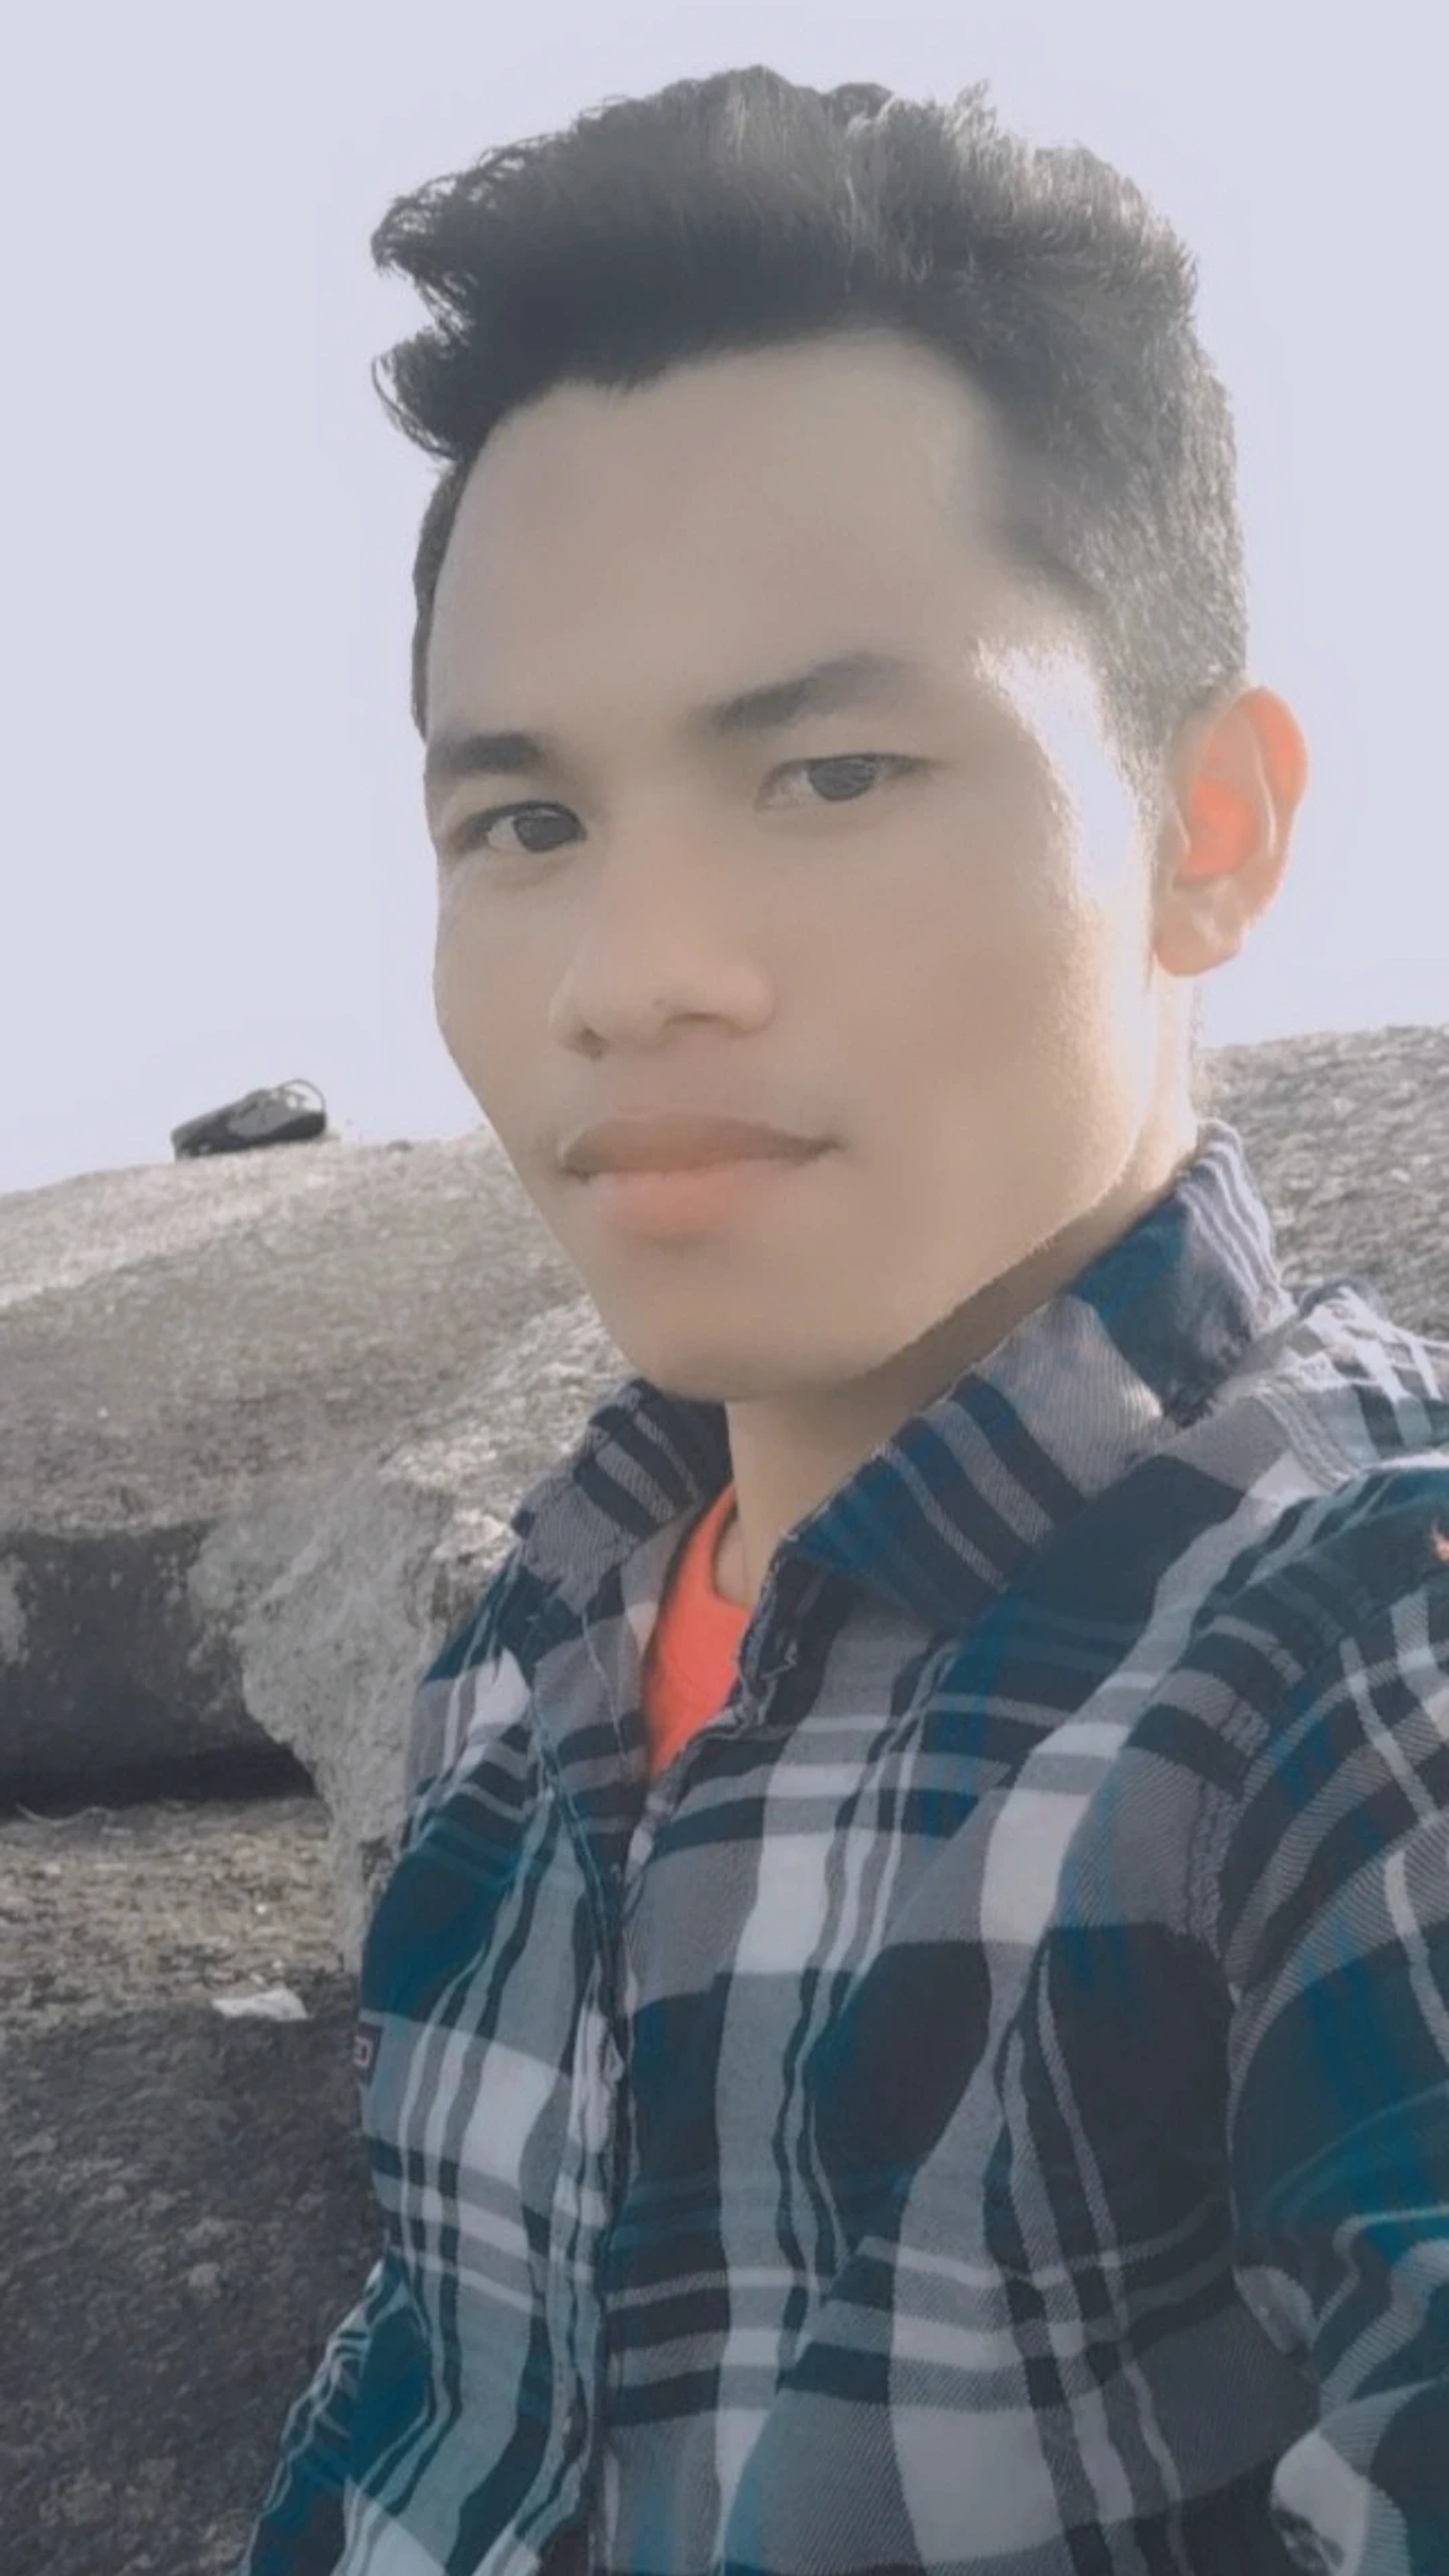
augustyn engty, artist, handsome, boy, photography, outdoor, portrait, model, winter, men, outdoors, indian, people, happy, People in nature, free image, hd wallpaper, download, male model, smiling, face, young boy, Smart Boy, person, forehead, head, lip, chin, hairstyle, eyebrow, tartan, flash photography, jaw, neck, sleeve, dress shirt, cool, black hair, plaid, travel, pattern, sky, child, vacation, portrait photography, t shirt, landscape, fun, tourism, photo shoot, sitting